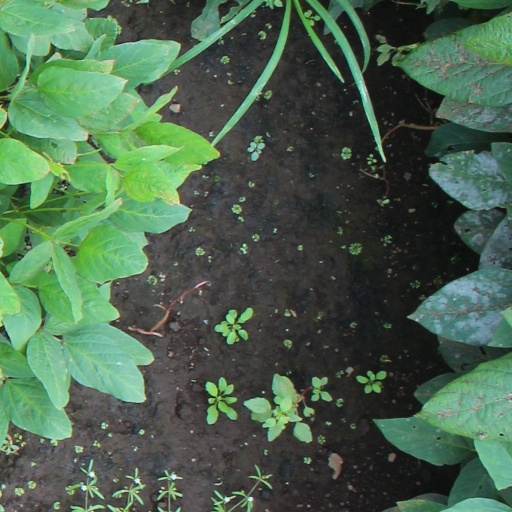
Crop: soybean